Minanogawa Tōzō

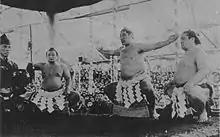
Minanogawa (second from right) during his retirement ceremony at Yasukuni Shrine, May 2, 1942

Minanogawa had been able to stay in sumo as an elder due to his "yokozuna" ranking, but he had lost interest in sumo. He had recently married and started a family, and had also done a law and economics degree at Waseda University. He decided to resign from the Sumo Association (an irreversible decision) and run for election to parliament. However he lost badly and used up most of his severance pay from the Sumo Association. He also lost money through gambling. He tried a succession of unsuccessful jobs and even had a bit part in a 1958 Hollywood film called "The Barbarian and the Geisha." He was eventually divorced from his wife and separated from his children, and in his later years was confined to a rest home and reliant on hand outs from fans and sumo officials. He died in 1971, largely forgotten by the general public.